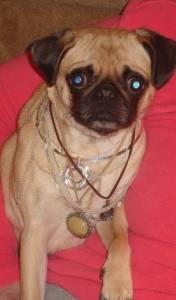
pug